Circus Krone Building

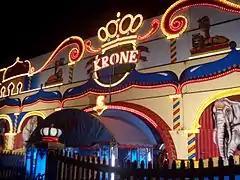
The current Circus Krone Building at night

The original Circus Krone Building was constructed entirely using wood, featuring a wooden circus arena with 4,000 seats. Beside the circus arena was a series of wooden annexes built to house the animals which were used in the circus shows.